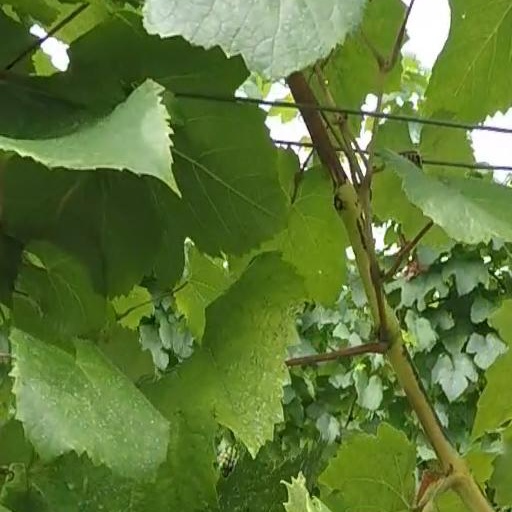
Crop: grape